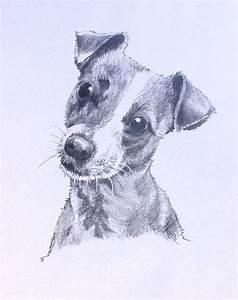
dog